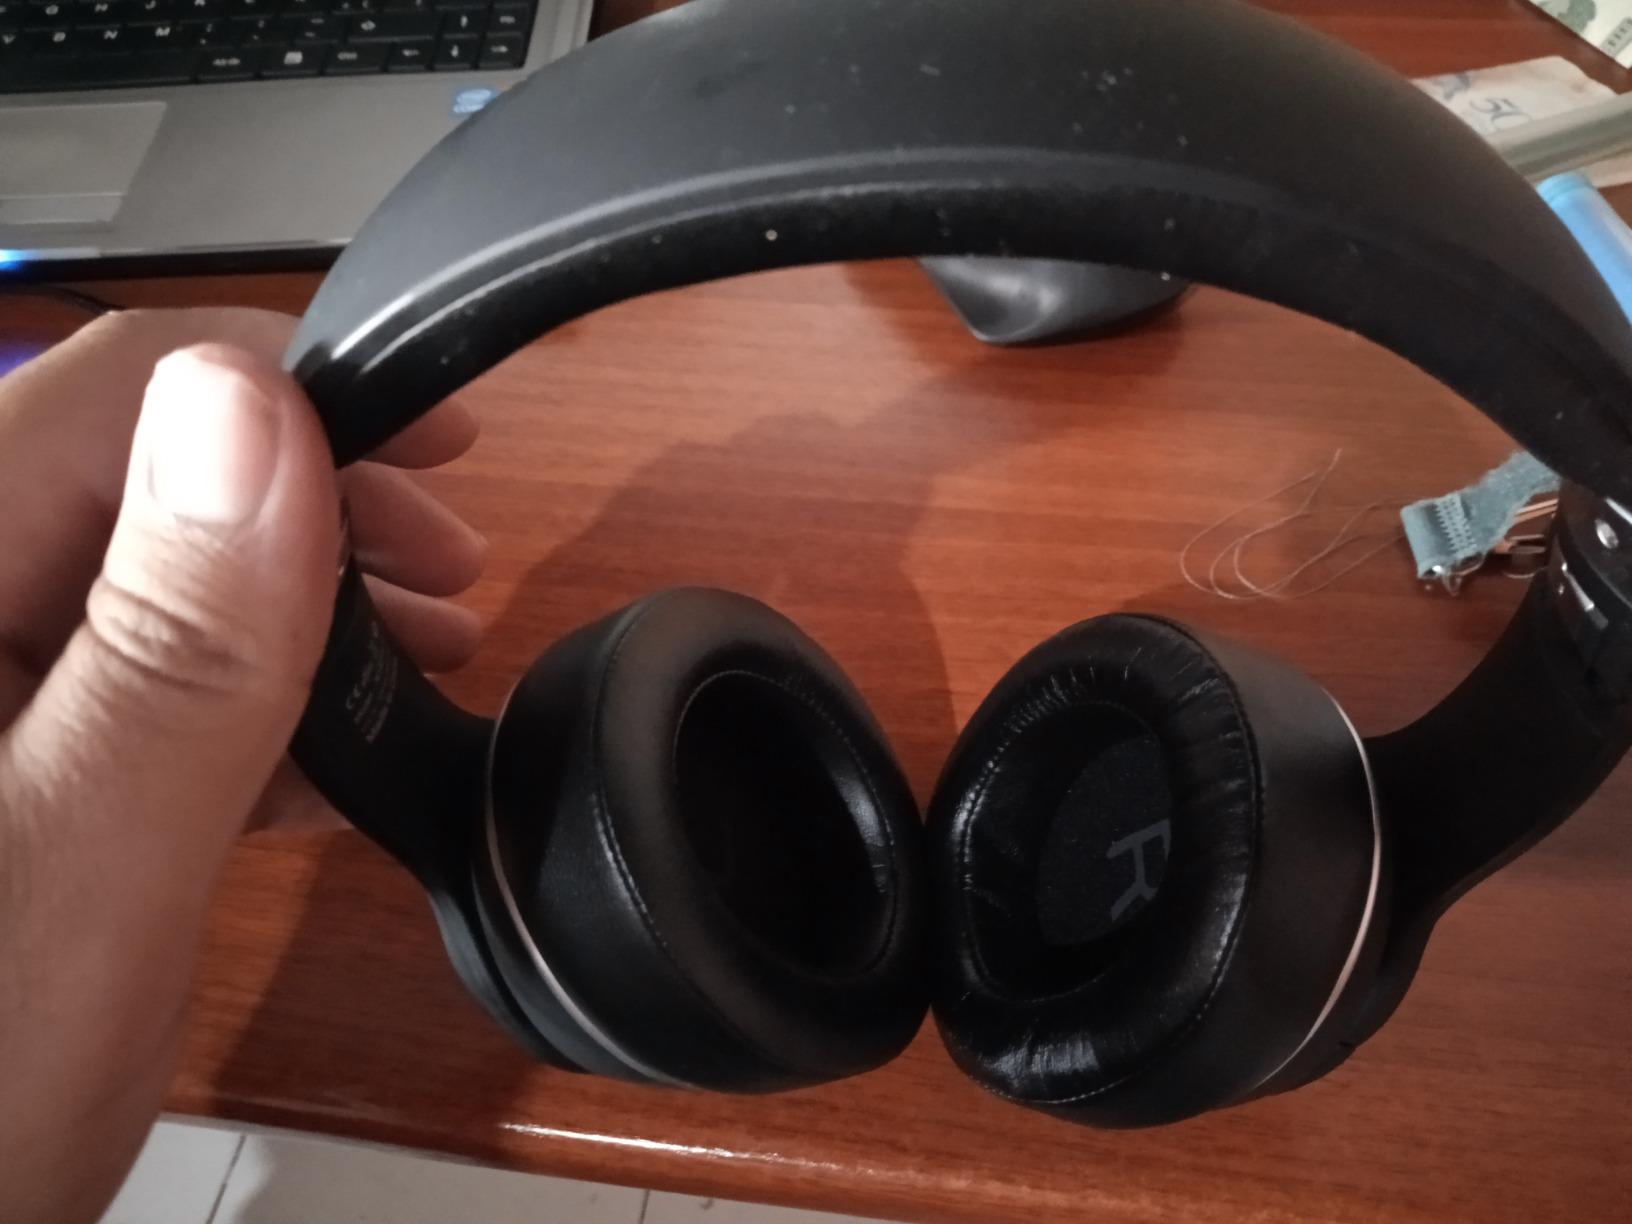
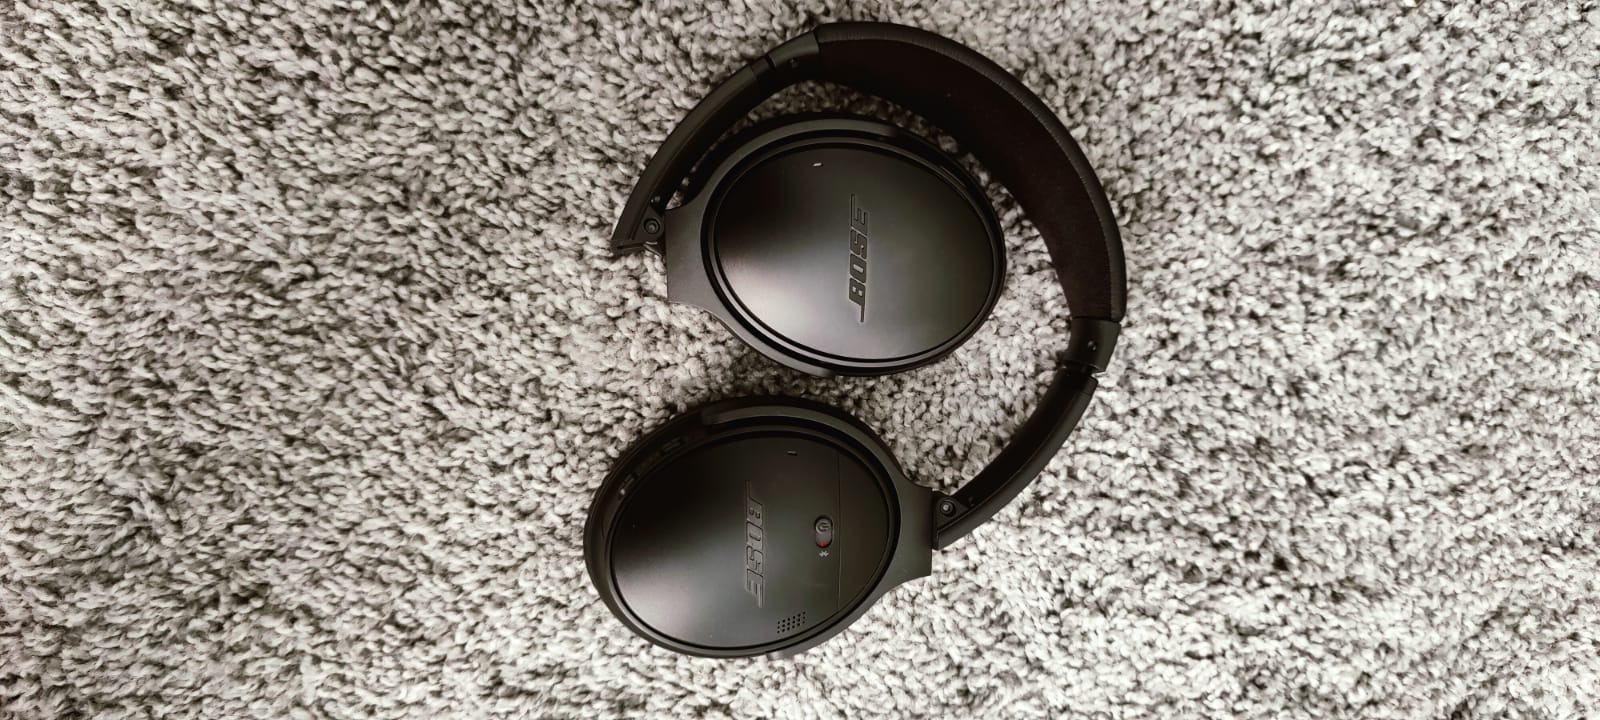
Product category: headphones
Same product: no